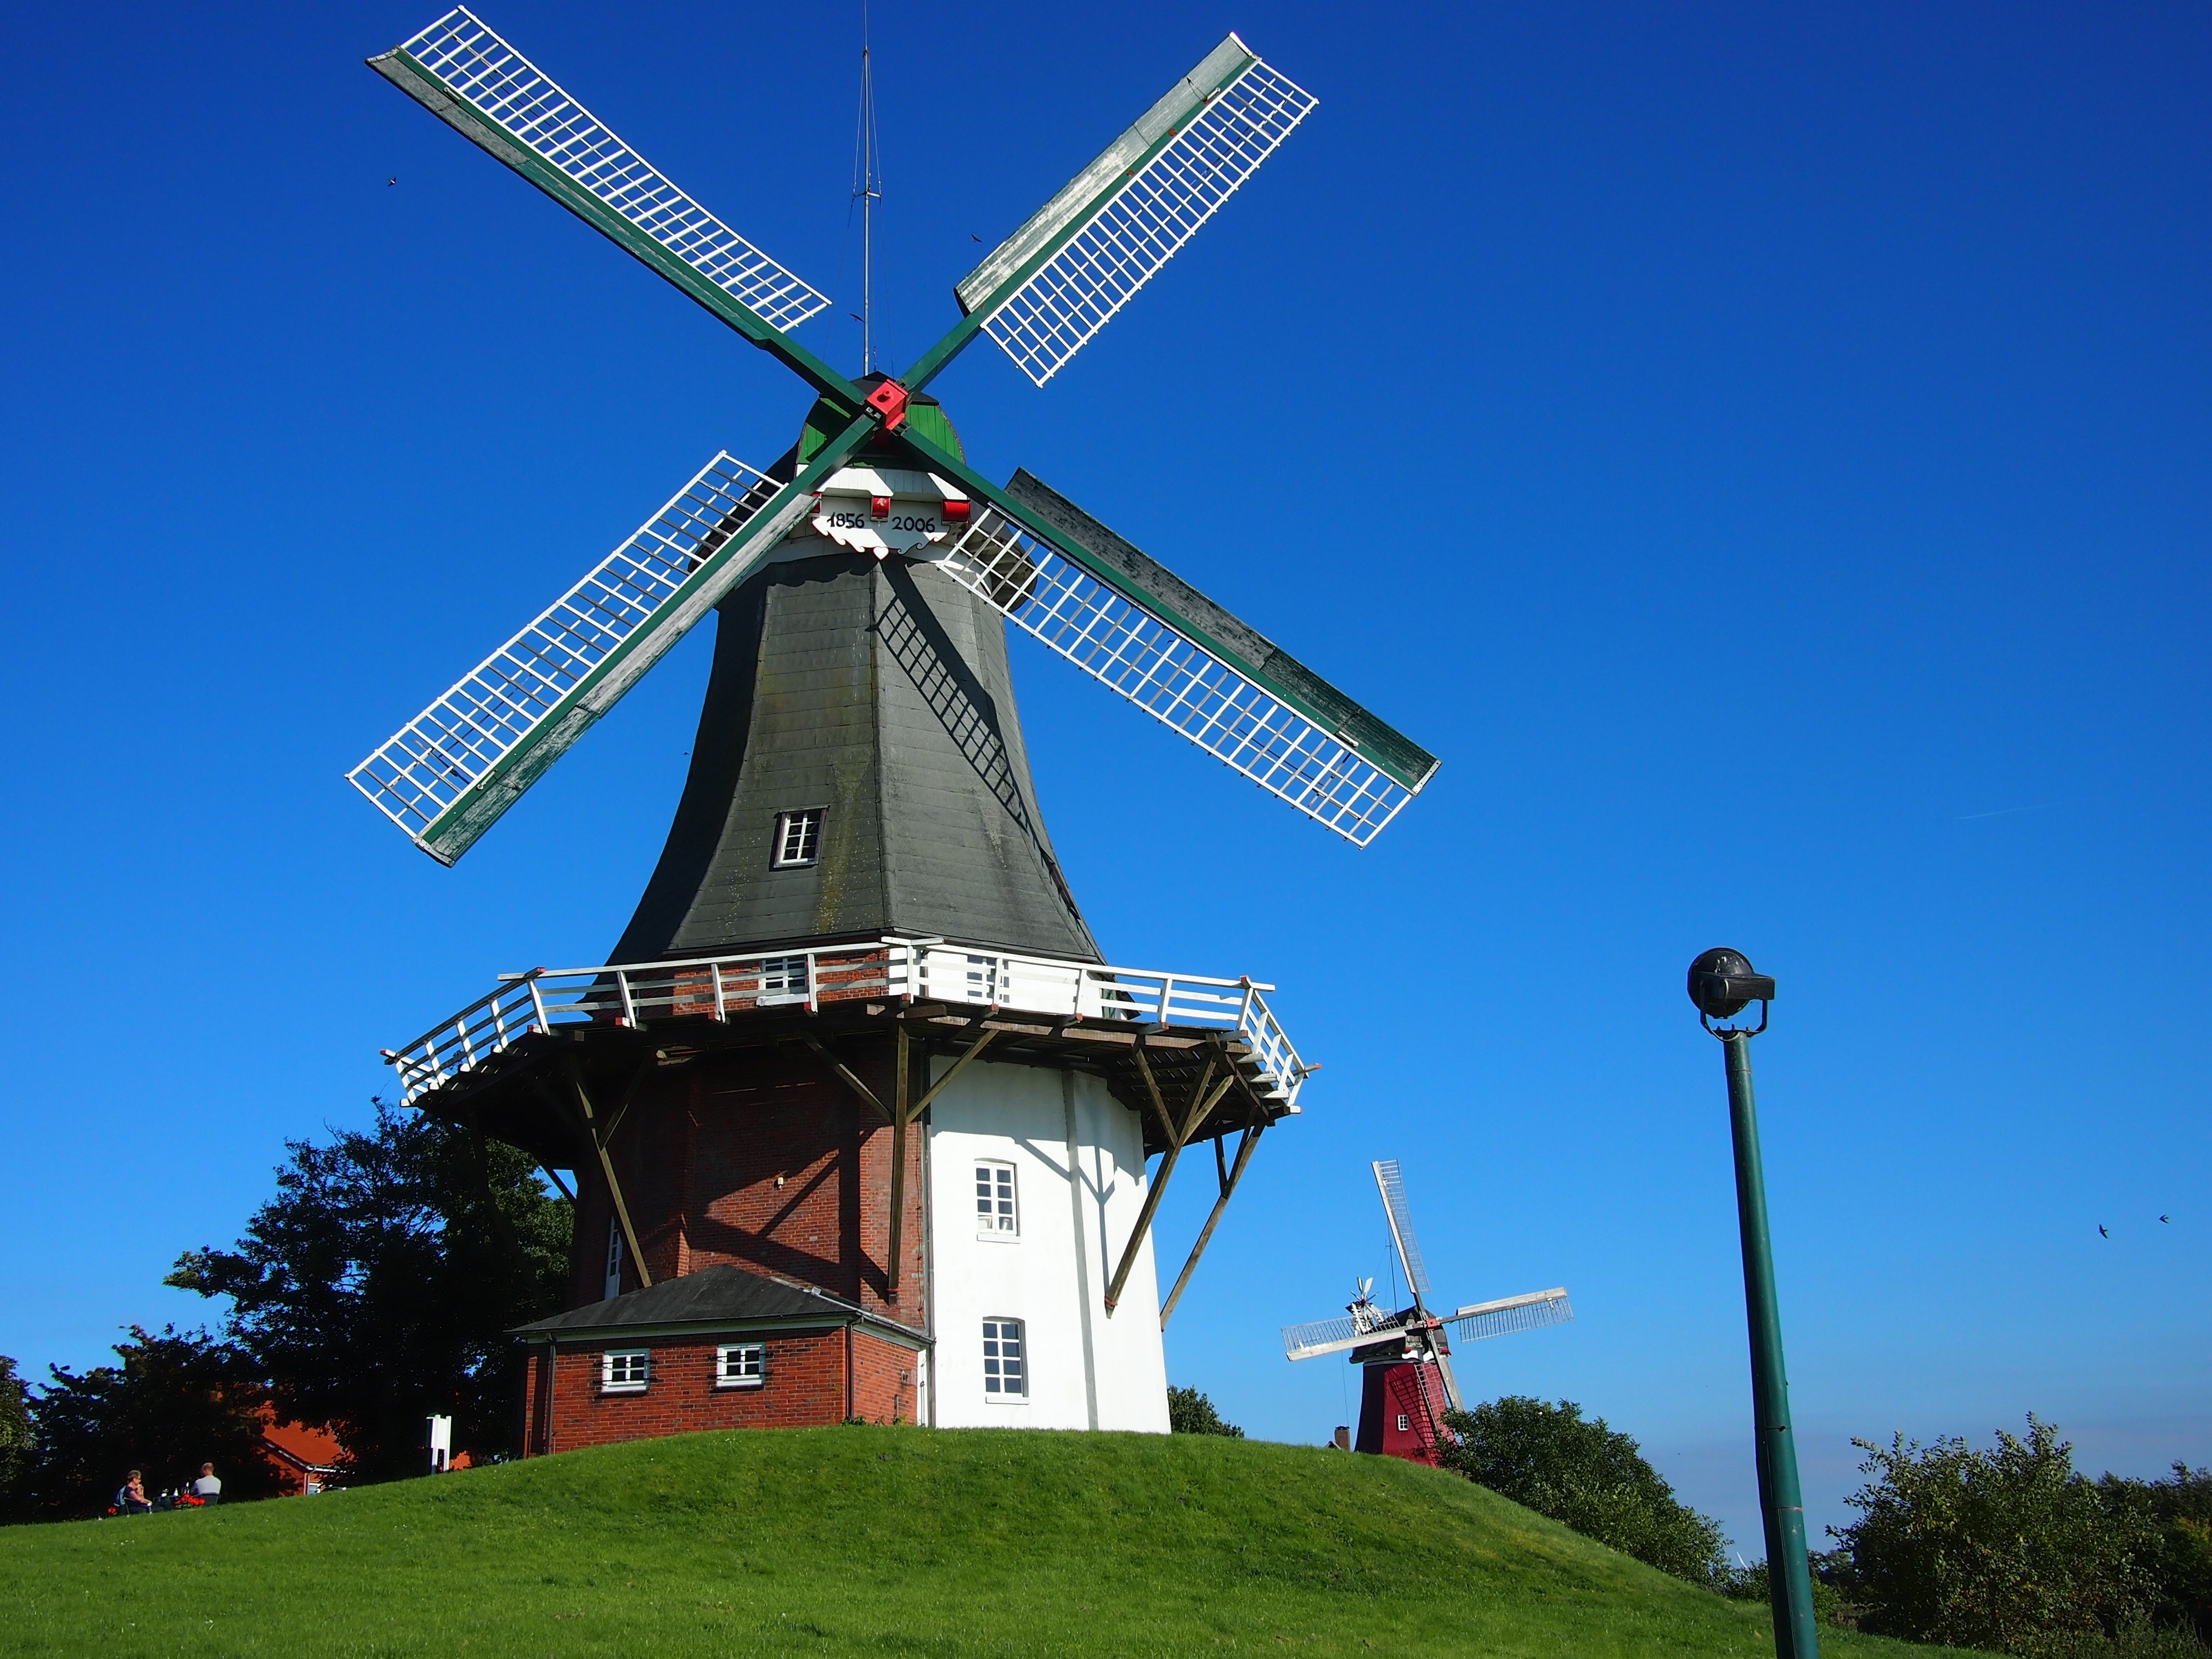
mill, windmill, building, landmark, tower, wind